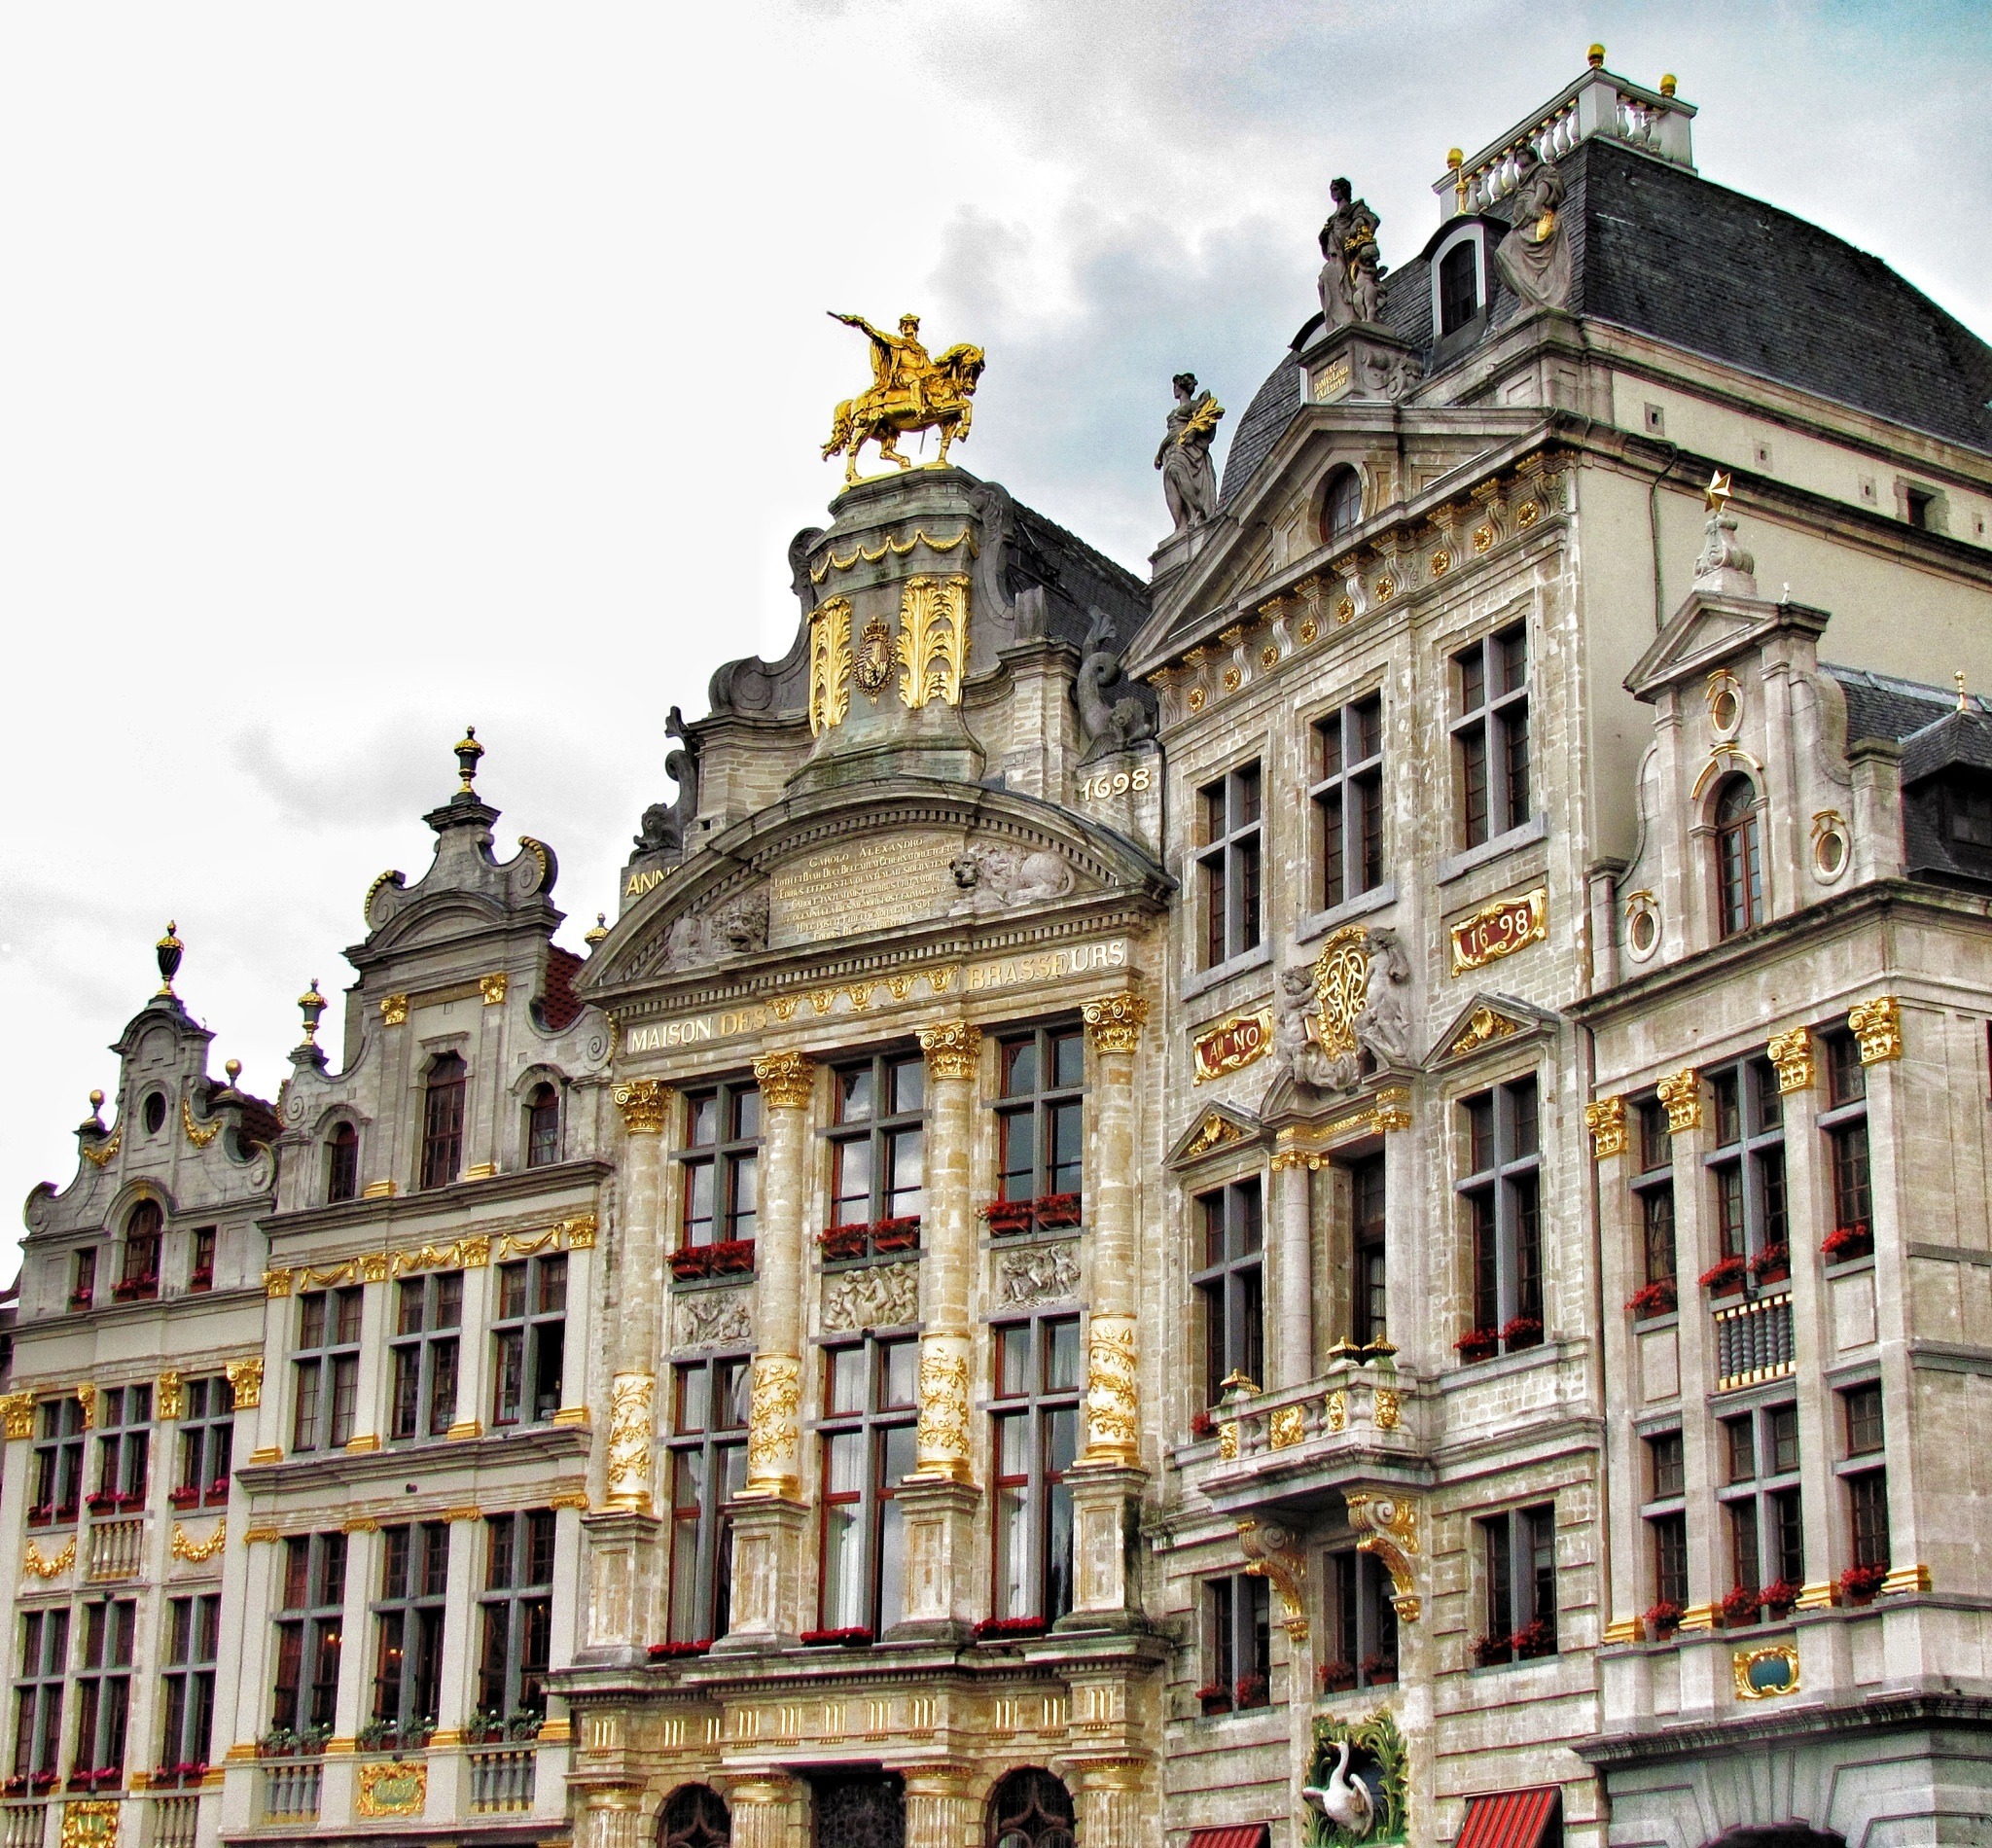
architecture, town, building, palace, city, cityscape, europe, plaza, landmark, facade, tourism, waterway, belgium, brussels, buildings, town square, tourist attraction, metropolis, neighbourhood, grand place, human settlement